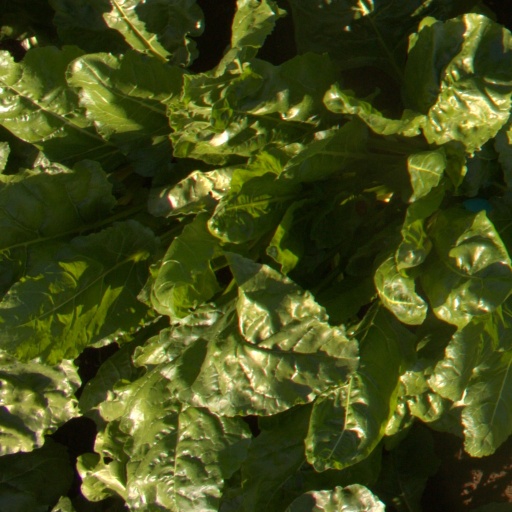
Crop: sugar beet